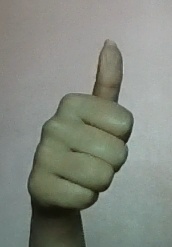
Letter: aleff